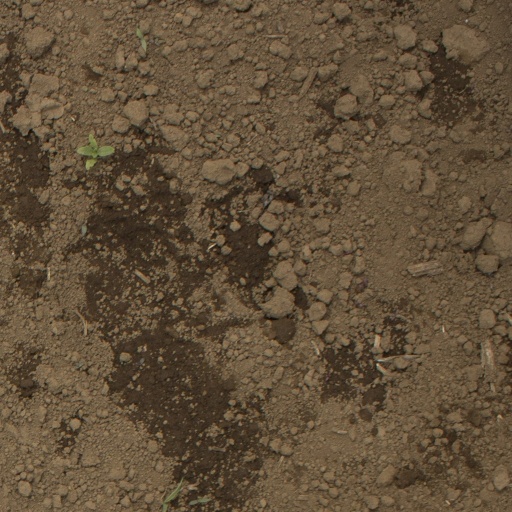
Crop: Jerusalem artichoke